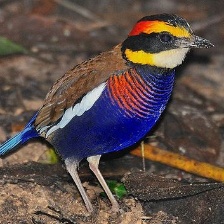
Species: BANDED PITA
Scientific name: HYDRORNIS GUAJANA